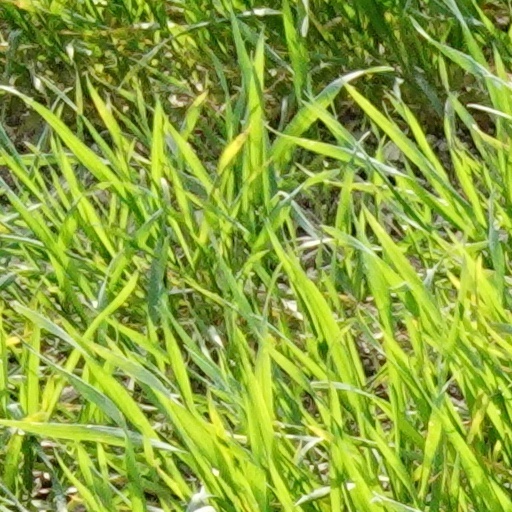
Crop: wheat